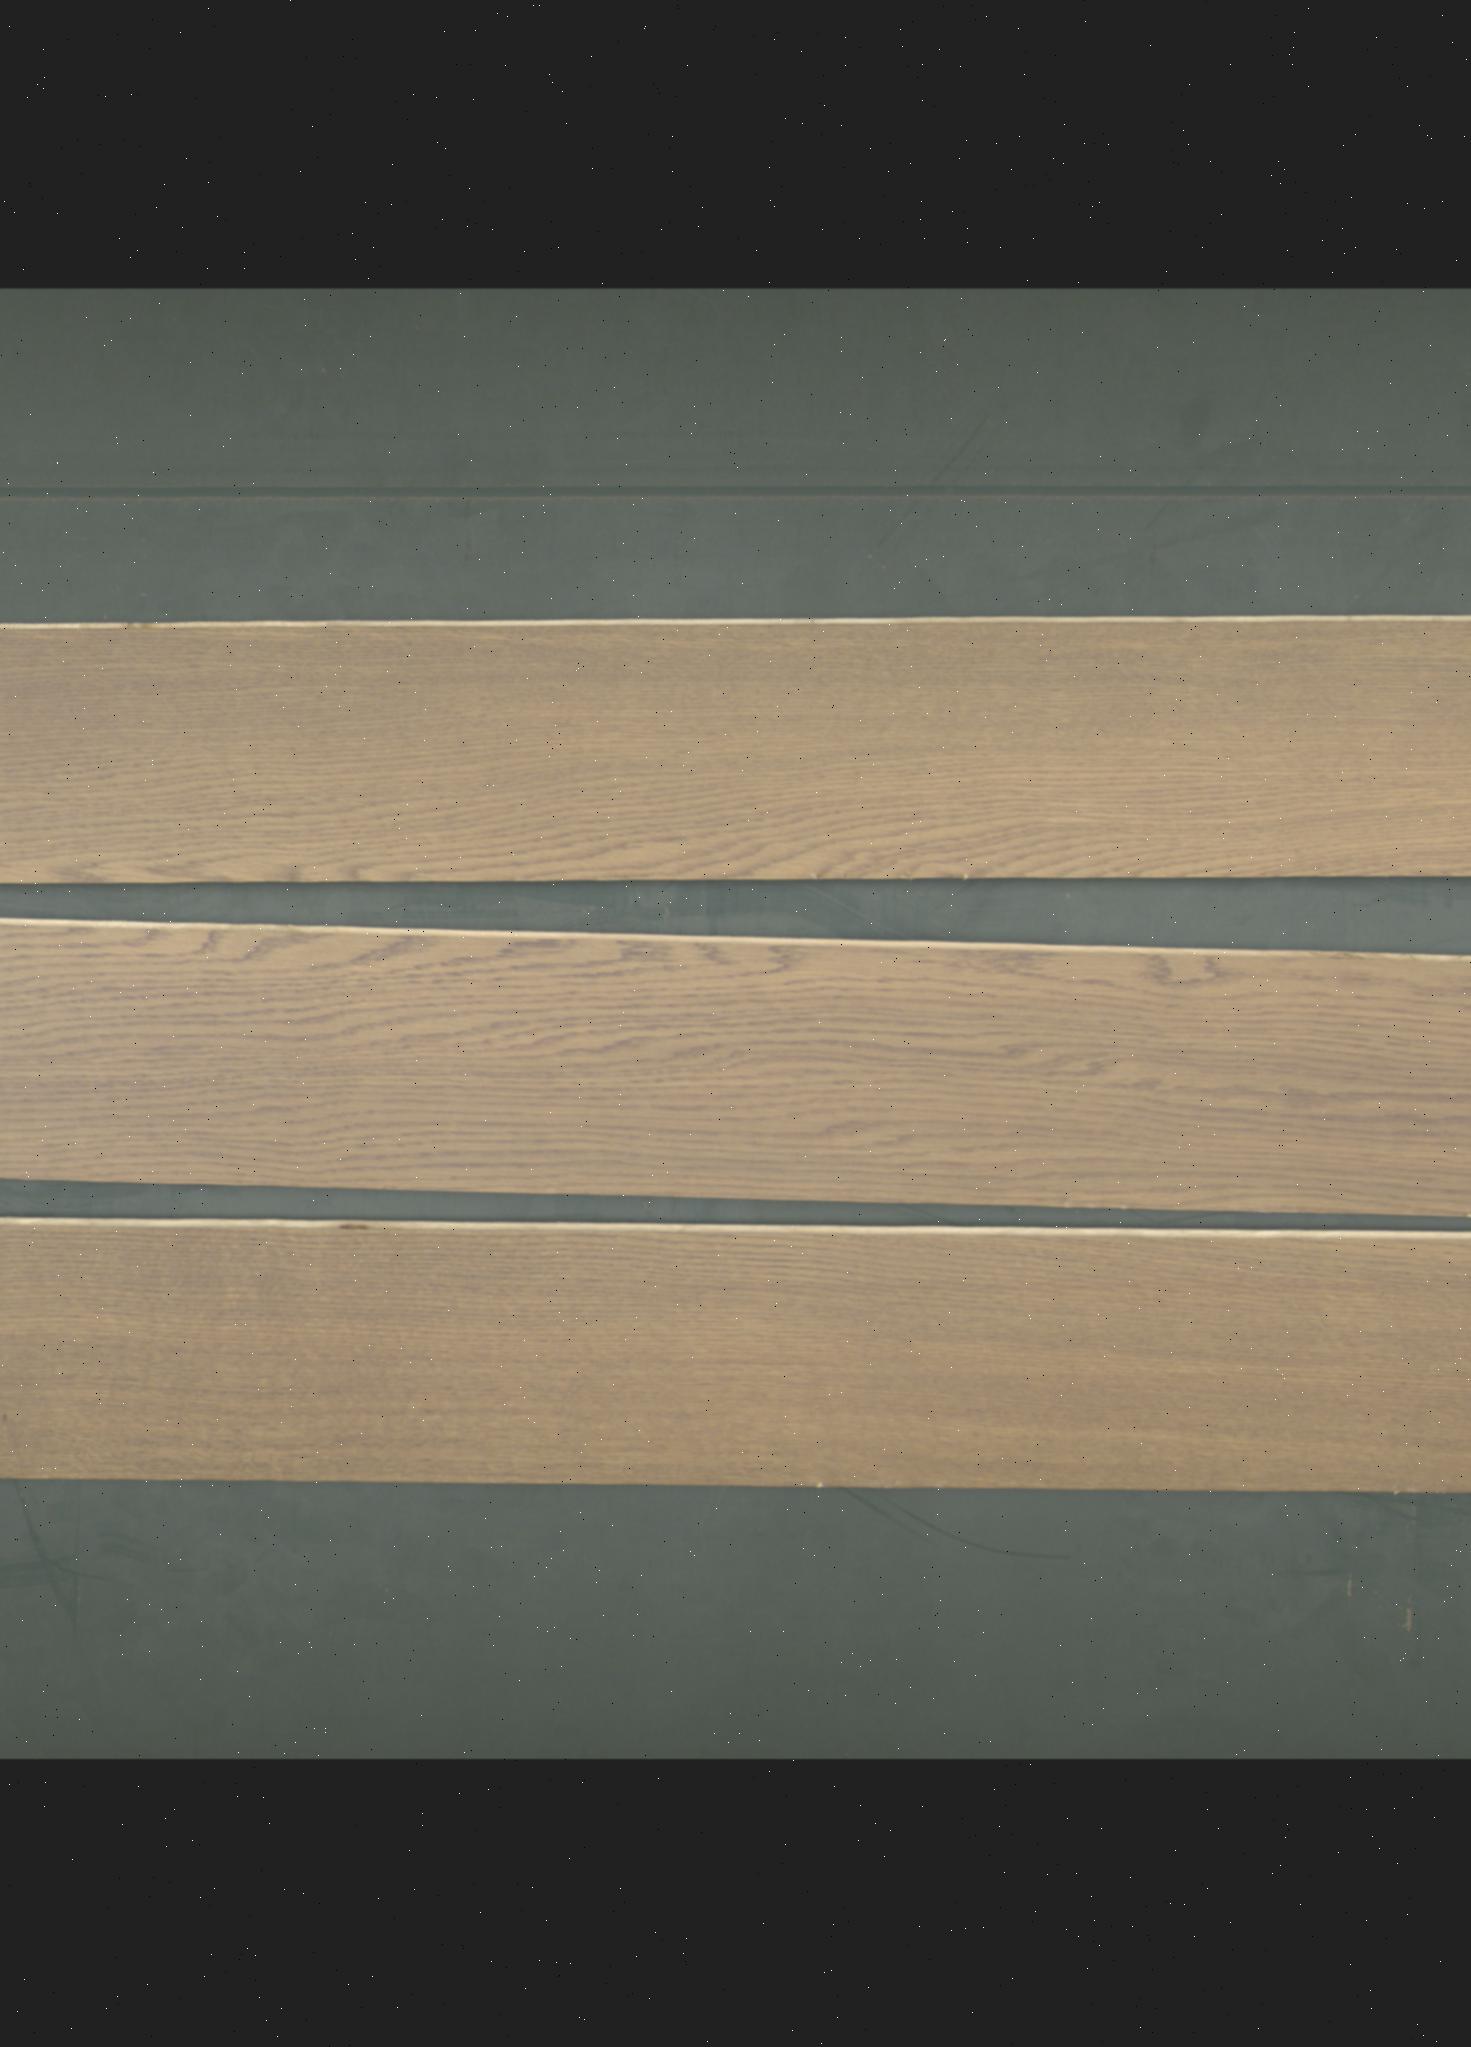
Label: mixers